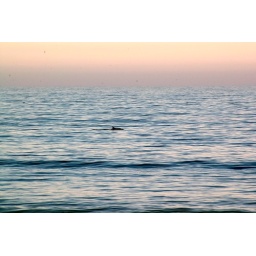
We slept in the car on this beach and woke up and saw dolphins.